Jean, bastard of Luxembourg

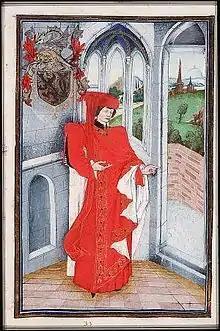

Jean (c. 1400 – 28 July 1466), Lord of Haubourdin, called the Bastard of Luxembourg or the Bastard of Saint-Pol, also named Hennequin, was a nobleman and knight from northern France, a vassal of the duke of Burgundy. He was the illegitimate son of Waleran of Luxembourg, Count of Saint-Pol (whose surname and title gave name to Jean's appellations), by a liaison with Agnès de Brie. Jean fought in the Anglo-Burgundian side during the Hundred Years' War; his first cousins, the counts of Saint-Pol and Ligny, as well as the bishop of Thérouanne, featured prominently in the English administration and military operations in France.